Charles E. Apgar

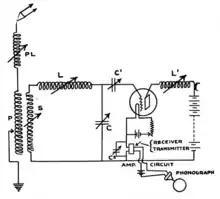
Circuit diagram of his station connected to a phonograph recorder.

He built equipment that could greatly amplify the sound from his radio receiver. Connected to a device that he called a "loud talker-horn" (an early type of loudspeaker) it could be heard away. An editor of a magazine was so impressed that he enthusiastically described it as "One of the greatest feats ever produced by any amateur..." Apgar also devised a method to record the signals from stations that he listened to. His accounts of the equipment he used to make the recordings were featured in magazines such as "The Wireless Age" and "Electrical Experimenter". His recordings were colloquially referred to as "canned messages."